Shaheen Bagh protest

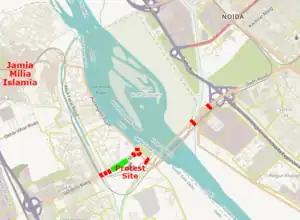
Shaheen Bagh protest site and surrounding barricades.

"Scroll.in" reported that the effect on traffic congestion was not merely due to the closure of GD Birla Marg where the protest site was, but also because two other connecting routes had been barricaded by Delhi and Uttar Pradesh (UP) police. Further, "The Quint" reported that while the protest occupied a small stretch of GD Birla Marg, police blocked both the whole road. Delhi Police called these restrictions "a security measure" explaining that as the main carriageways were blocked, the smaller connecting roads would not be able to handle the additional traffic, hence barricading them too became a compulsion. As Delhi Police placed barricades at entry point near Kalindi Kunj metro station blocking the entry of commuters from Noida into Delhi, UP Police did the same, in effect causing the closure of the six lane bridge. Delhi Police also blocked the entry of Khadar–Kalindi Kunj Road which connects Jamia Nagar and Noida to Faridabad. Following the North East Delhi riots, police barricading and presence in the area increased with over ten companies (1000 personnel) being deployed.